List of awards and nominations received by Thandiwe Newton

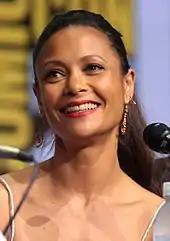
Thandiwe Newton at the San Diego ComicCon in 2017

Thandiwe Newton is a British actress known for her roles in film and television. She has received several accolades including a BAFTA Award, two Critics' Choice Television Awards, a Primetime Emmy Award, and a Screen Actors Guild Award as well as nominations for two Golden Globe Awards.